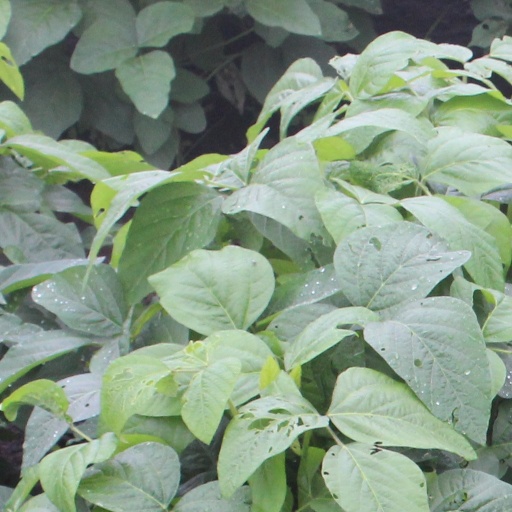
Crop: soybean